Mone Pore Aajo Shei Din

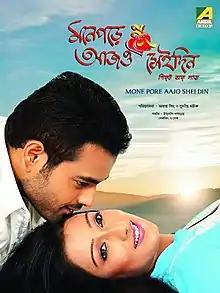
Film Poster

Mone Pore Aajo Shei Din is a Bengali language romantic drama film directed by Ajay Singh and Sudipto Ghatak. The family entertainer is a love story with a twist. The title of the movie is based on its musical drama content. The soundtrack of the film was composed by Indradeep Dasgupta, with one song by Dev Sen. The film stars Joy Kumar Mukherjee, and Sayantika Banerjee in the lead roles.